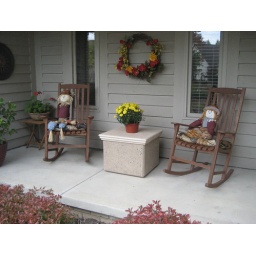
Featherlyte end table complimented by wooden rockers on a seasonal front porch.